Rosehill, London

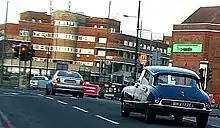
Traffic approaching the main roundabout

Rosehill is well served by public transport, being served by bus routes 151, 154, 157, 164, 280, S2 and N44; S1 is available from St Helier Hospital.